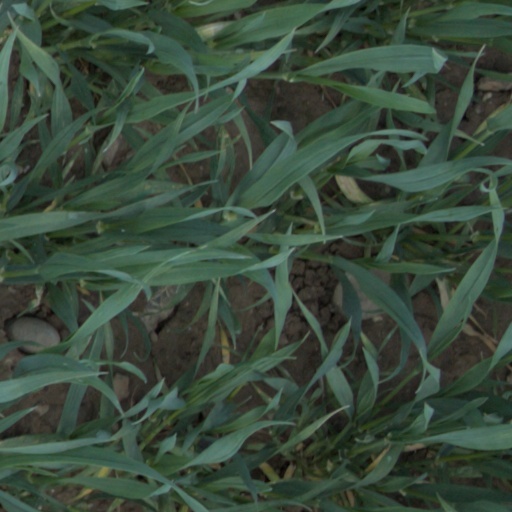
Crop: wheat